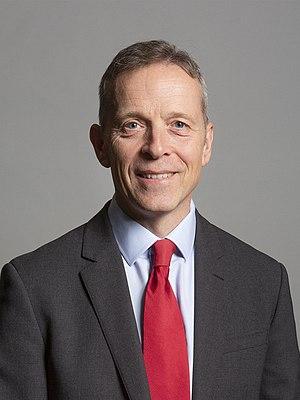
La circonscription de Reading East est une circonscription parlementaire britannique située dans le Berkshire, et représentée à la Chambre des Communes du Parlement britannique depuis 2017 par Matt Rodda du Parti travailliste.